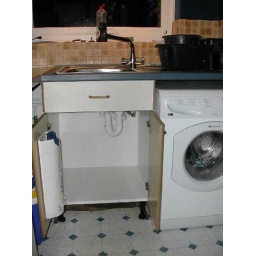
New cupboard under the kitchen sink